Rok Stipčević

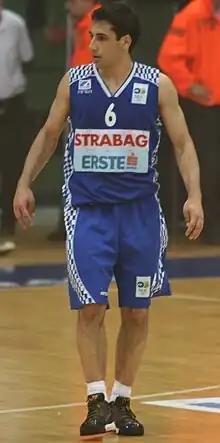
Stipčević playing for Zadar in 2010

Rok Stipčević (born May 20, 1986) is a Croatian former professional basketball player. Standing at , he played at the point guard position.